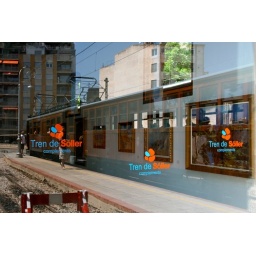
Palma, Mallorca. Art exhibition in station building with wooden Palma-Soller train reflected in window.